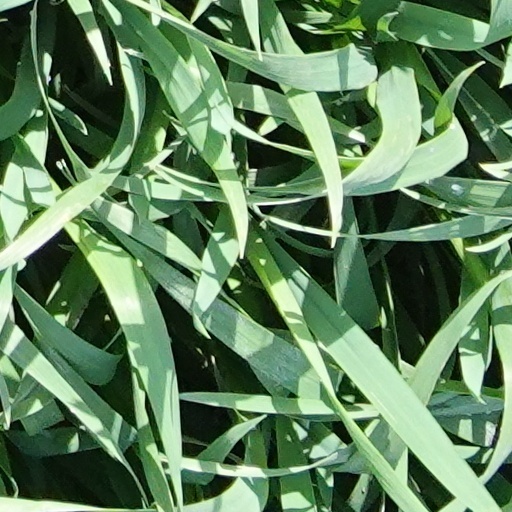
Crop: wheat